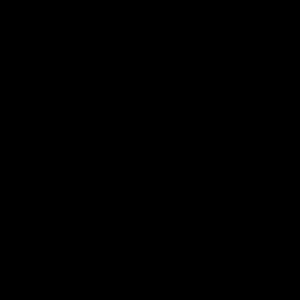
Le Wadō-ryū est une école de karaté et de jiu-jitsu. Son fondateur est Hironori Ōtsuka, meijin. Au Japon même, cet art martial est surtout répandu dans les milieux universitaires. Le Wadō-ryū est considéré comme ayant été le tout premier style spécifiquement japonais de karatédo. Wadō-ryū signifie « école de la voie de la paix » ou « école de la voie de l'harmonie ».